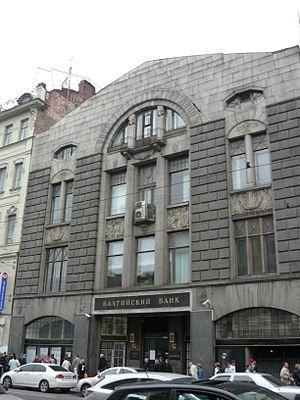
La rue Sadovaïa, ou rue des Jardins, est une rue prestigieuse du centre historique de Saint-Pétersbourg. Percée en 1710, elle est bordée d'anciens hôtels particuliers et d'immeubles de rapport. Elle s'étend sur 4 376 mètres.
Johan Fredrik Lidvall, né le 1ᵉʳ juin 1870 à Saint-Pétersbourg et mort le 14 mars 1945 à Stockholm, est un architecte suédois qui passa une grande partie de sa carrière en Russie où il naquit. C'était un spécialiste du Modern Style nordique.
L'architecture rétrospectiviste ou architecture néo-classique en Russie s'est développée durant le dernier tiers du XIXᵉ siècle et le début du XXᵉ siècle. Elle a fait appel à la tradition artistique, soit de l'Antiquité classique, soit de l'époque de la Renaissance ou encore au classicisme. Dans l'histoire de l'art, dans les autres pays que la Russie, le terme néo-classicisme désigne les manifestations de l'architecture et des arts visuels qui sont apparues dans la seconde moitié du XVIIIᵉ siècle et le premier tiers du XIXᵉ siècle à la différence du classicisme proprement dit apparu plus précocement, c'est-à-dire au XVIIᵉ siècle.